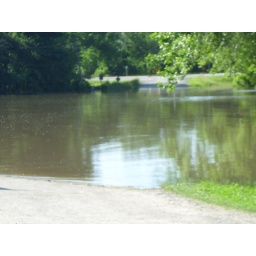
The road that's between Franklin Ave. and the walk over bridge at Oakland Mills. bridge side